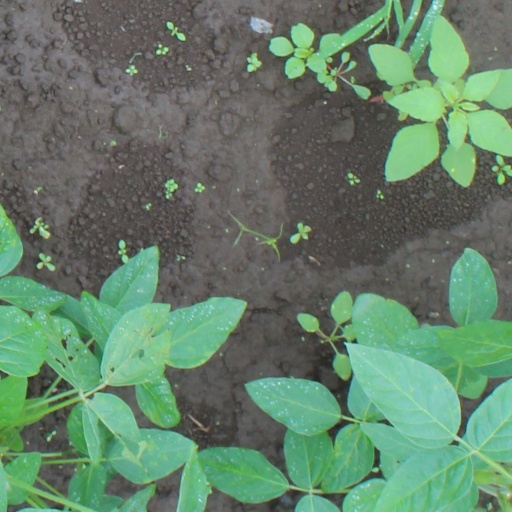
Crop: soybean